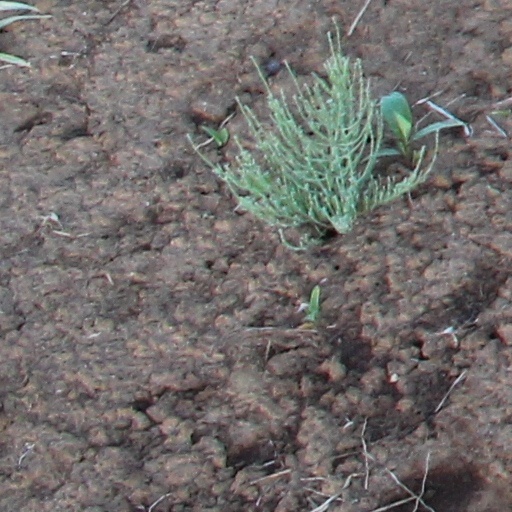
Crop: wheat